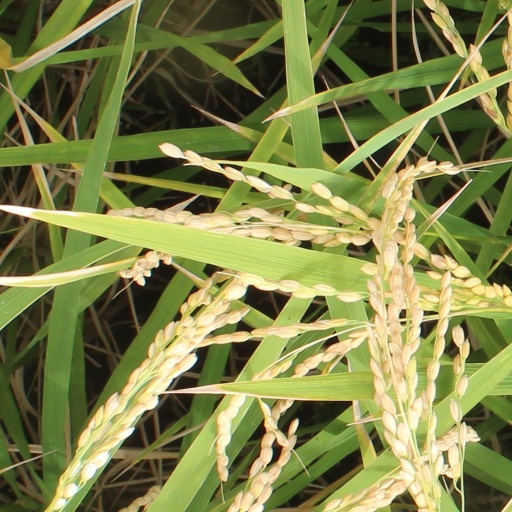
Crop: rice